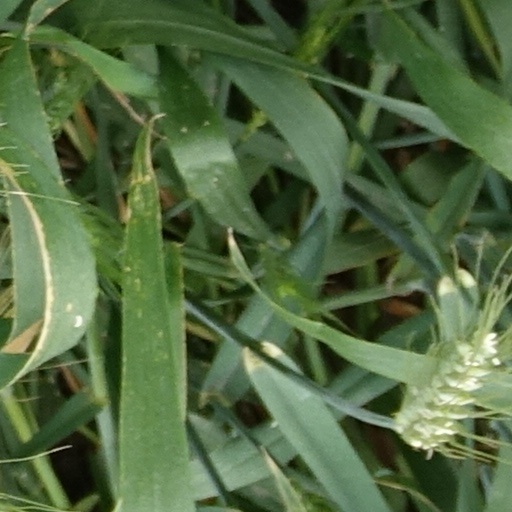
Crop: wheat